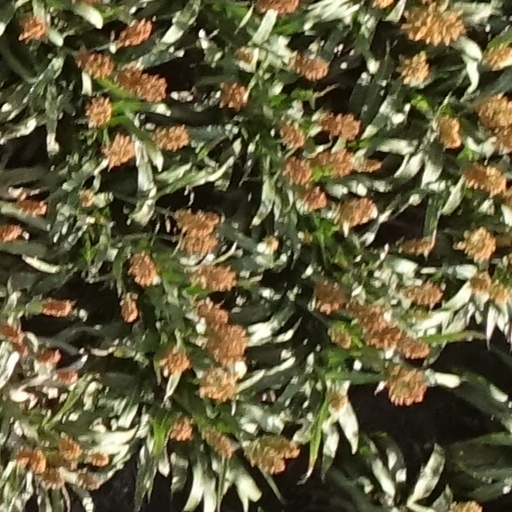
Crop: sorghum